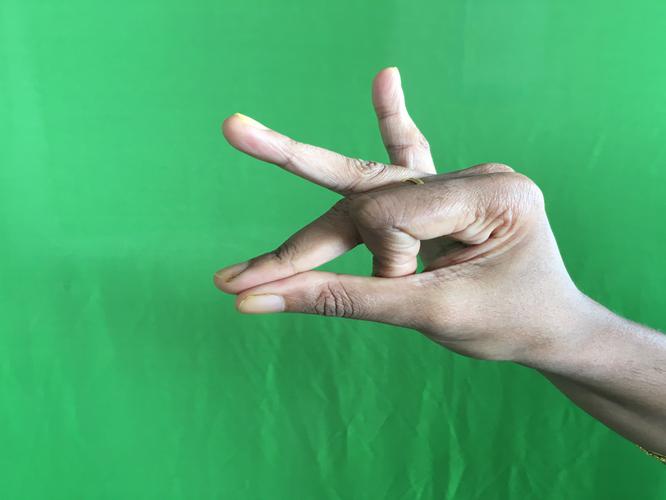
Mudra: Bramaram
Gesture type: single_hand